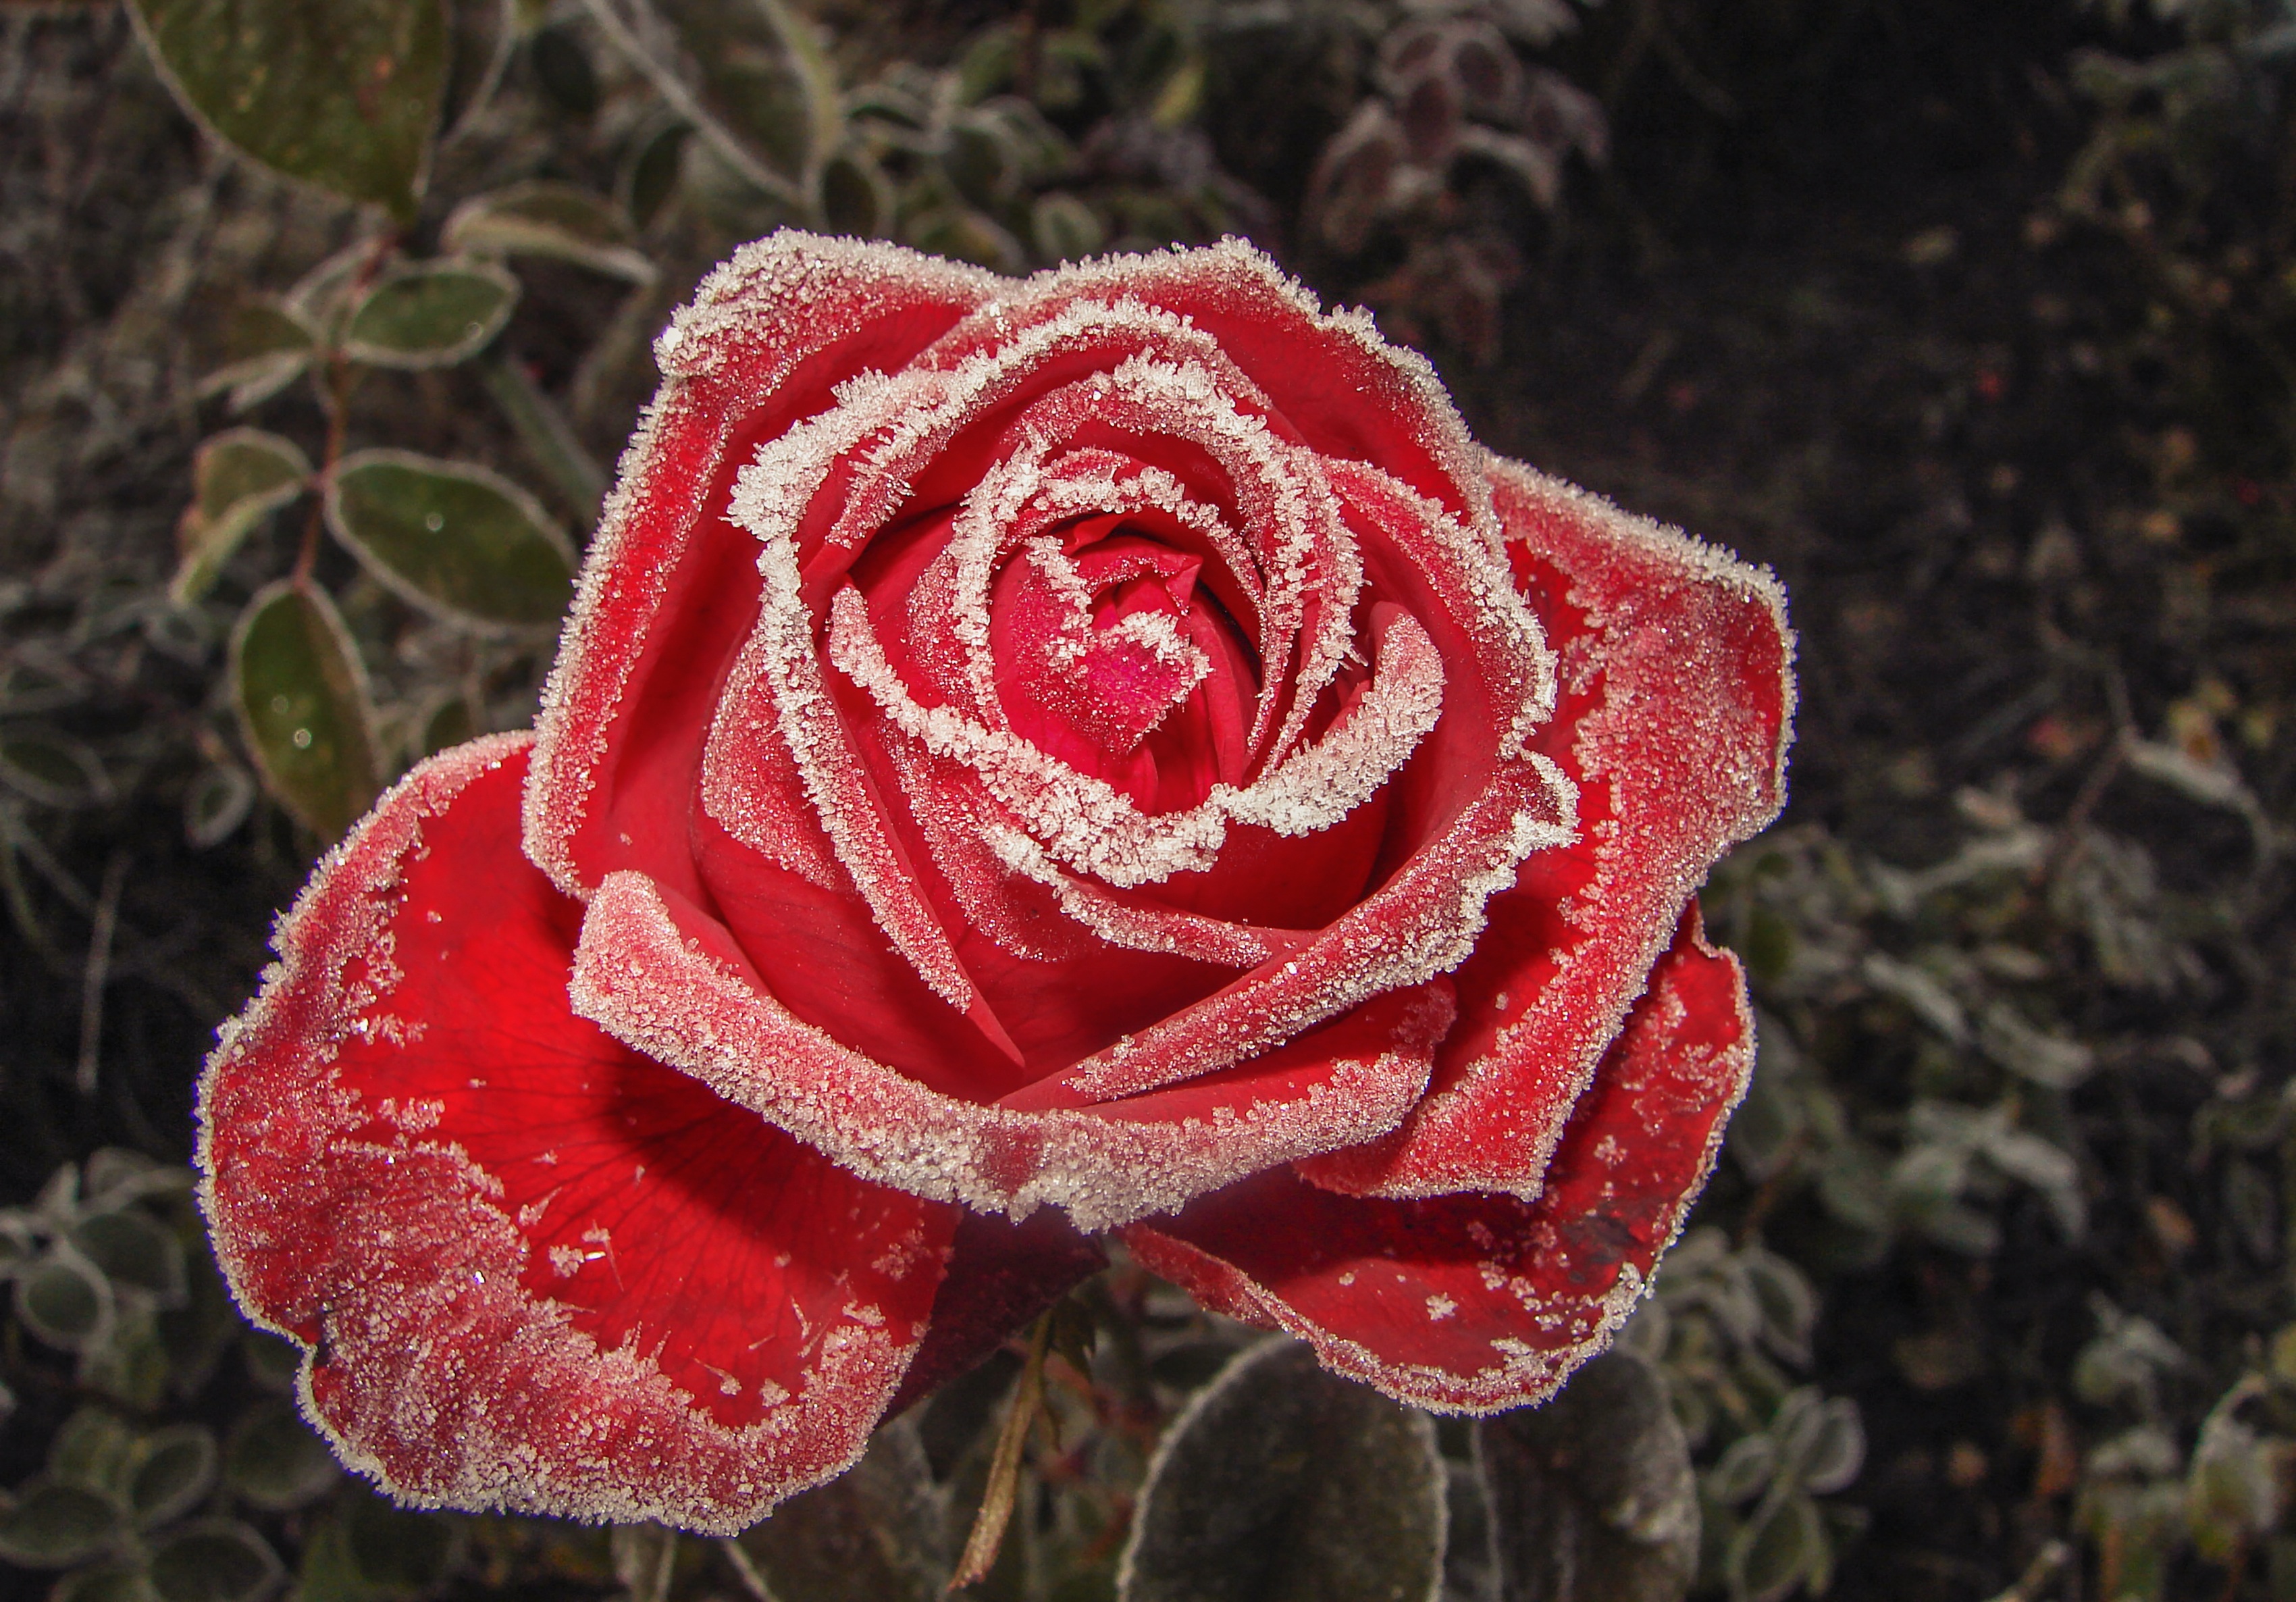
plant, flower, petal, frost, rose, red, frosting, flora, icing, floribunda, macro photography, flowering plant, garden roses, rose family, land plant, rose order